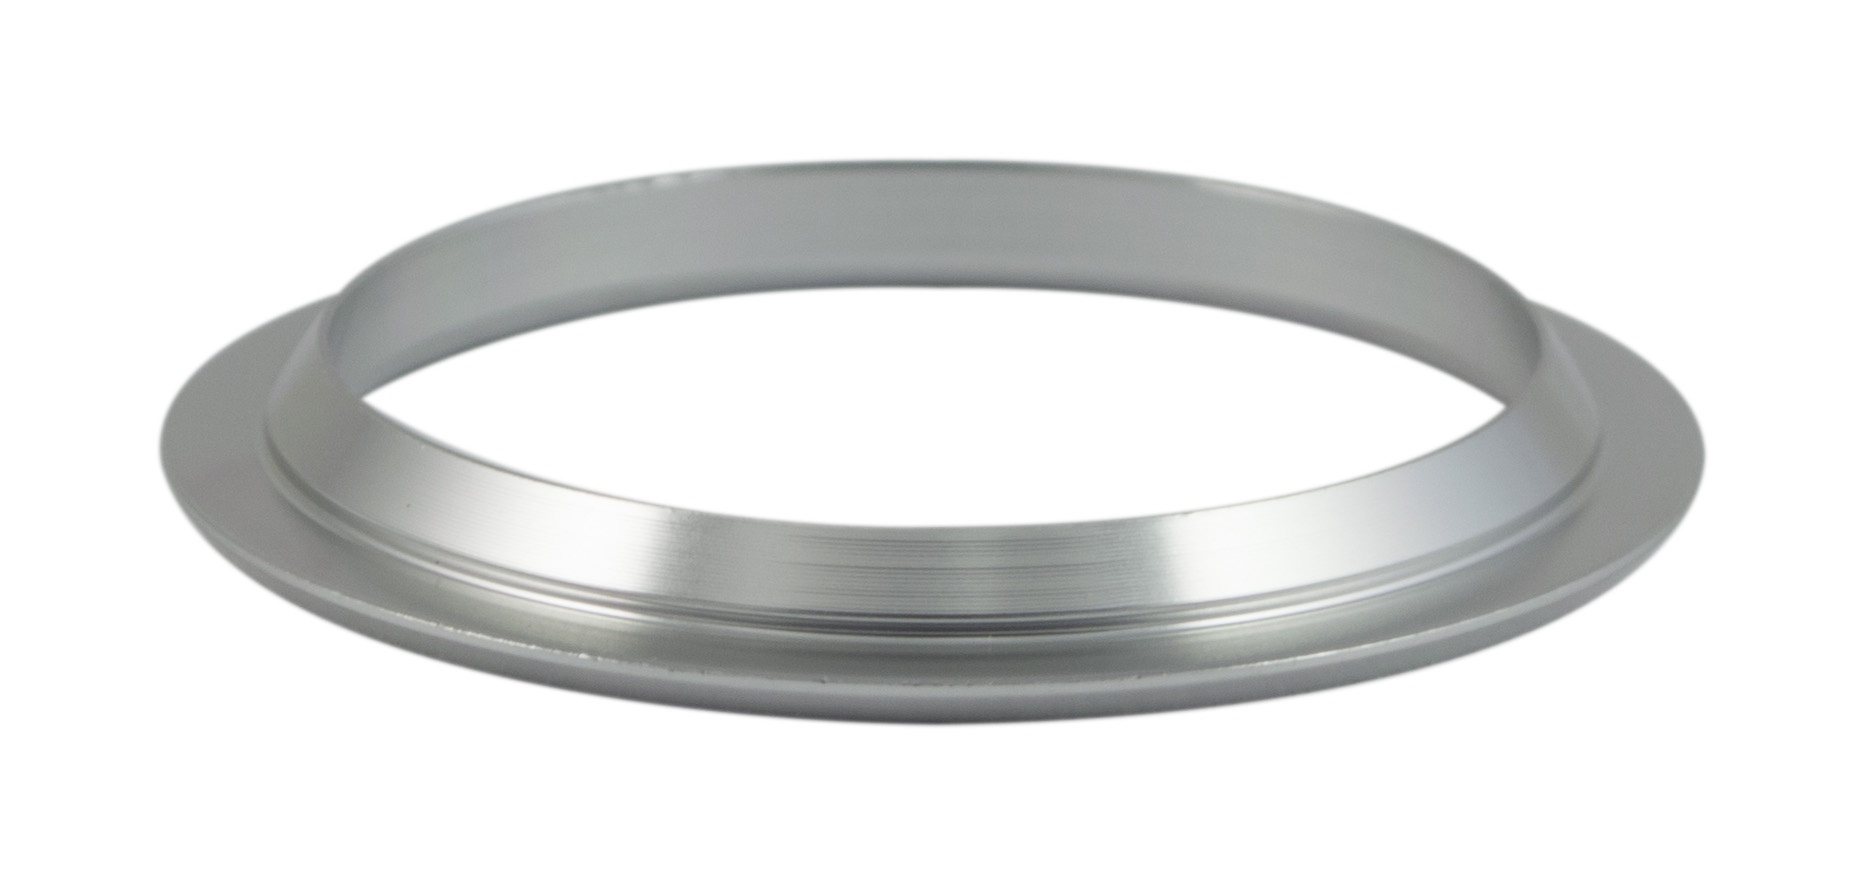
Headset Crown Race H6083 for C-40 1.5"
Replacement headset crown race Fits Orbit C-40 1.5" steerer TH part number: H6083
Brand: FSA
Category: Sporting Goods > Outdoor Recreation > Cycling > Bicycle Parts > Bicycle Headset Parts